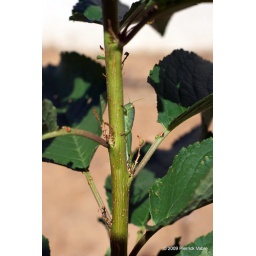
A little bug that stood in a flower pot for the two weeks I stayed in Montpellier...